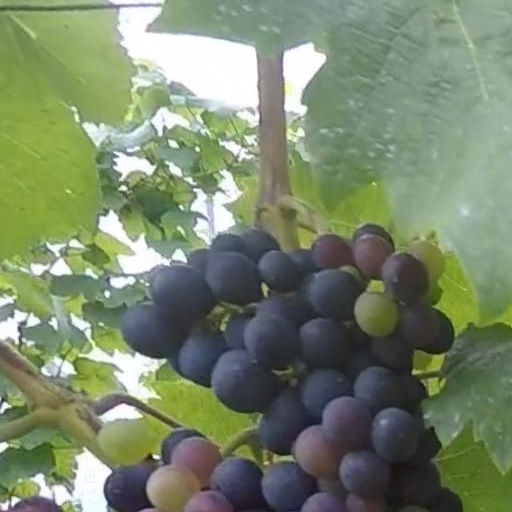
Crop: grape